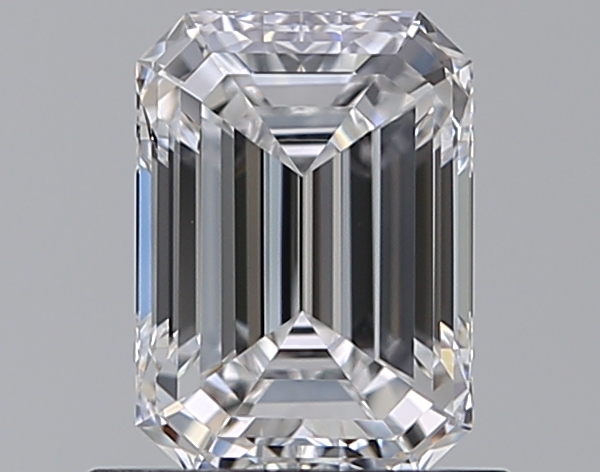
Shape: emerald
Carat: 0.9
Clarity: VVS1
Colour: D
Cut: EX
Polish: EX
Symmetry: VG
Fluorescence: N
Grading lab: GIA
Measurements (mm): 6.49 x 4.7 x 3.16